Flou

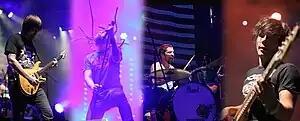
Walter Cabrera, Bruno Ferreiro, Federico Wagener and Guillermo Gayo

Flou is a Paraguayan alternative rock/nu metal band from Asunción, formed in 1997. They are one of the most popular and successful rock bands from Paraguay.